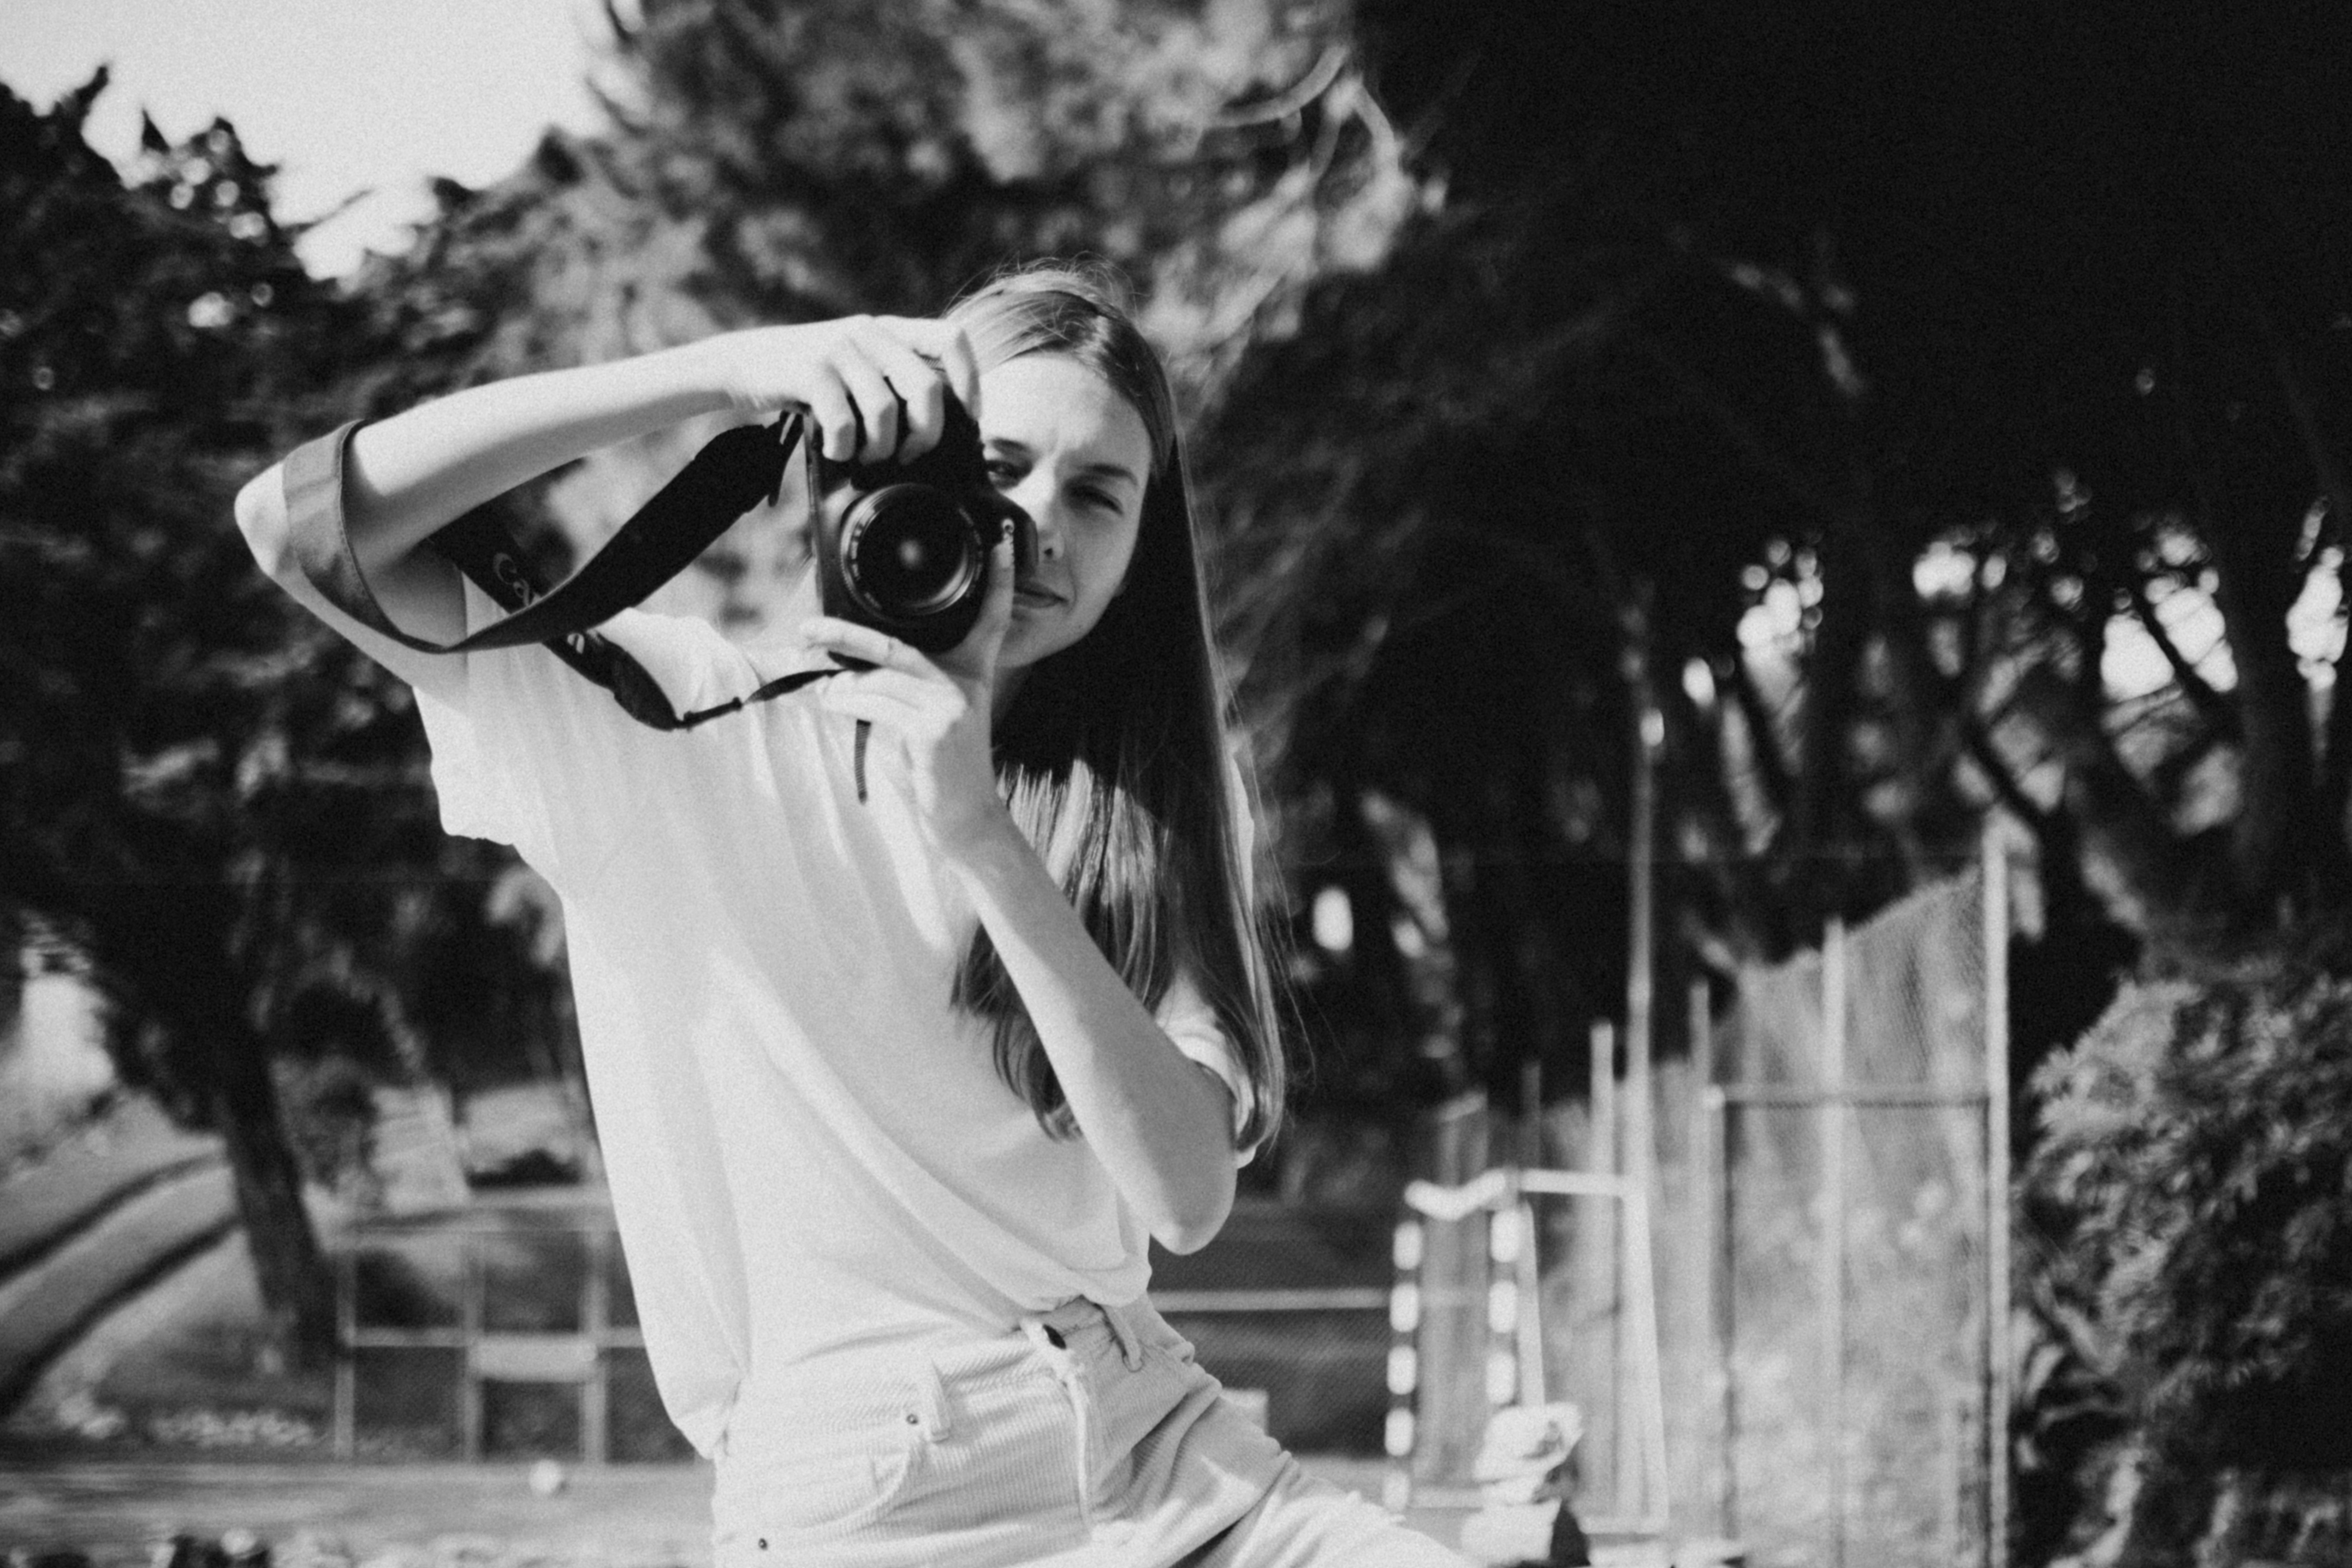
white, photograph, black, black and white, monochrome photography, photography, snapshot, monochrome, girl, tree, style, recreation